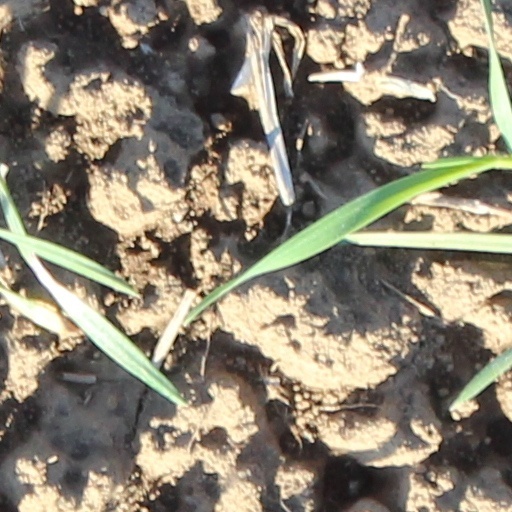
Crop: wheat